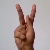
The image shows a hand gesture representing the letter 'K' in Indian Sign Language.